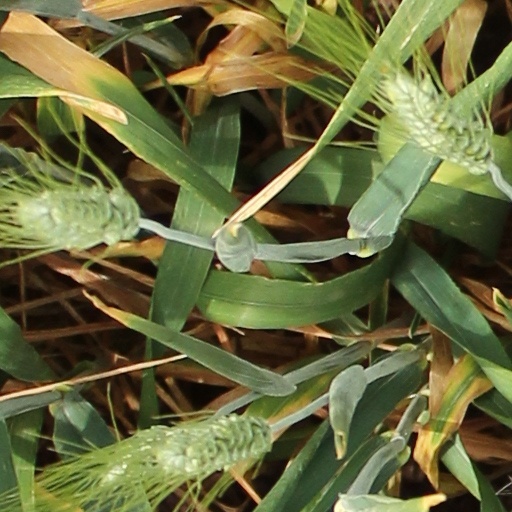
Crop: wheat